DC Streetcar

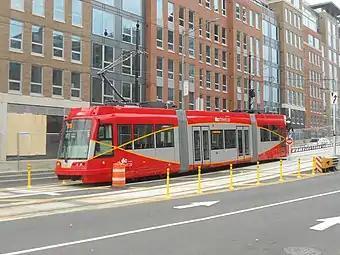
A United Streetcar-built streetcar to be used on the DC Streetcar system being tested along H Street NE in December 2014.

The D.C. government owns six streetcars that serve the system, built by two manufacturers to very similar designs.